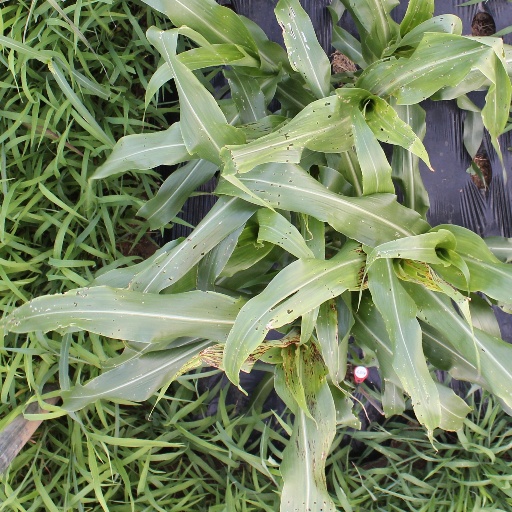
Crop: sorghum